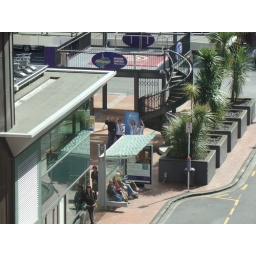
One of the clues was situated at the base of the Sky tower in Auckland central.